La Roux

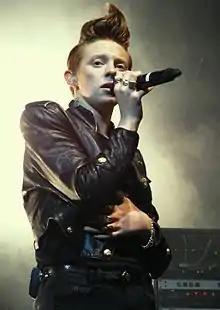
Elly Jackson performing at Piccadilly Gardens in Manchester, 2010

In order to promote "La Roux", the band was the supporting act on Lily Allen's UK tour of March 2009. La Roux then headlined the "NME" Radar Tour alongside Magistrates and Heartbreak, performed at the Glastonbury and Reading and Leeds festivals as well as London's Scala. In July and August 2009, La Roux toured North America. The eight-city tour included performances at Osheaga Festival, All Points West Music & Arts Festival and Lollapalooza. The group returned to North America for a seven-date tour in October. Their two Australian dates sold out within minutes forcing an upgrade in venues. In November, the duo embarked on an eleven-date UK and Ireland tour. La Roux gained fifth position on the BBC Sound of 2009 poll. "The Guardian" website featured La Roux on the New Band of the Day column, having previously featured them as one of the Best New Acts of 2009. The album has been nominated for a Mercury Prize, and was eventually certified platinum in the UK and Ireland, and gold in Australia.